Bangladesh Agricultural University

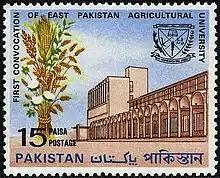
Postage stamp of Pakistan issued on the occasion of the first convocation of the university

The library was originally located in one room of the administration building. It contained just 5,000 volumes taken over from the East Pakistan College of Veterinary Science and Animal Husbandry. Since 1969, the central library has been housed in a purpose-built modernist building designed by architect Richard J. Neutra. Originally two-storied, in 2001 it underwent an expansion that added a third story, bringing its size to . As of 2025, the library holds 185,000 volumes and 2,000 periodicals, as well as dissertations, microforms, and audiovisual items. The Faculty of Agricultural Economics & Rural Sociology has its own library.